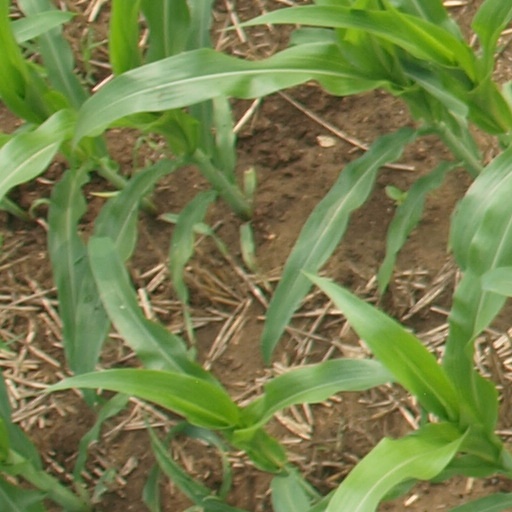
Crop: maize; corn